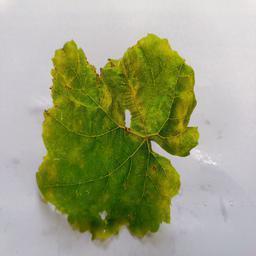
Label: Downy Mildew